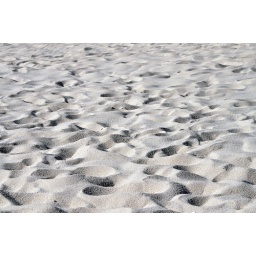
White sand beach in Sanya.